Next Unit of Computing

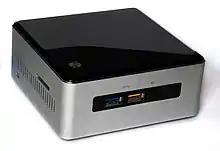
Skylake-based "Swift Canyon" Intel NUC (NUC6i3SYH)

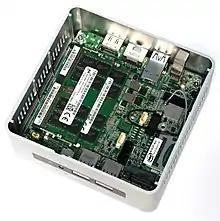
Opened Skylake-based "Swift Canyon" Intel NUC (NUC6i3SYH)

UCFF system kit (NUC6i3SYK/NUC6i3SYH and NUC6i5SYK/NUC6i5SYH) models were designated "Swift Canyon", containing Skylake processors. UCFF system kit (NUC6i7KYK) models were codenamed "Skull Canyon", containing Skylake processors. They were launched in Q4/2015, except for NUC6i7KYK, which was launched in Q2/2016.